Huguenot, Staten Island

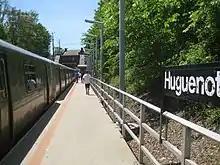
Huguenot Train Station

Huguenot is served by the Staten Island Railway at the Huguenot station. Huguenot is also served by the local buses on Luten Avenue, and the local buses on Hylan Boulevard. Express bus service is provided by the along Huguenot Avenue and Woodrow Road, the along Woodrow Road, the along Foster Road, and the along Huguenot Avenue.